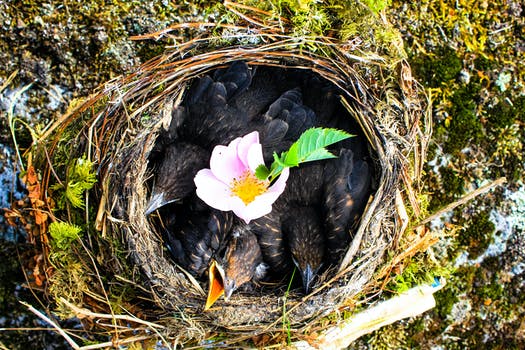
Label: No Watermark